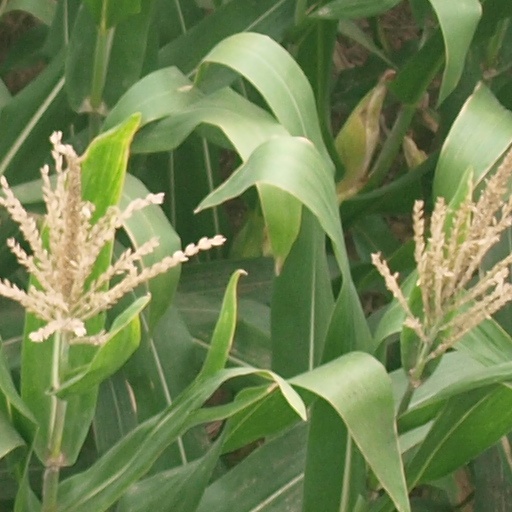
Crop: maize; corn